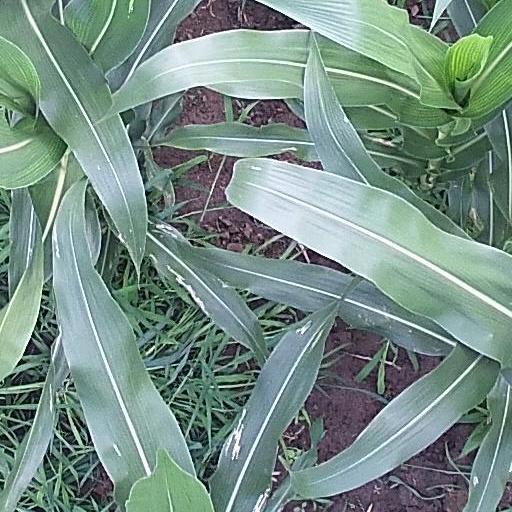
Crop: maize; corn